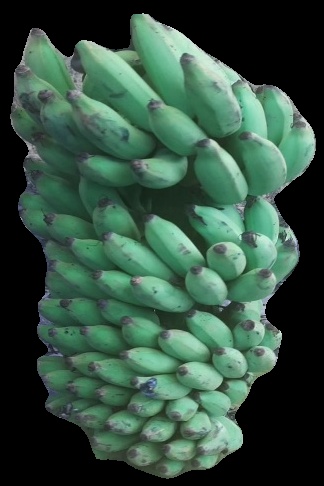
Variety: elakki-bale
Grade: grade2